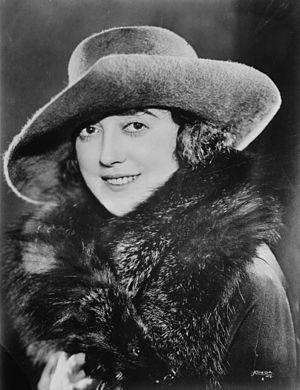
Mabel Normand, née probablement le 10 novembre 1892 à New Brighton et morte le 23 février 1930 à Monrovia, est une actrice, réalisatrice, scénariste et productrice américaine.